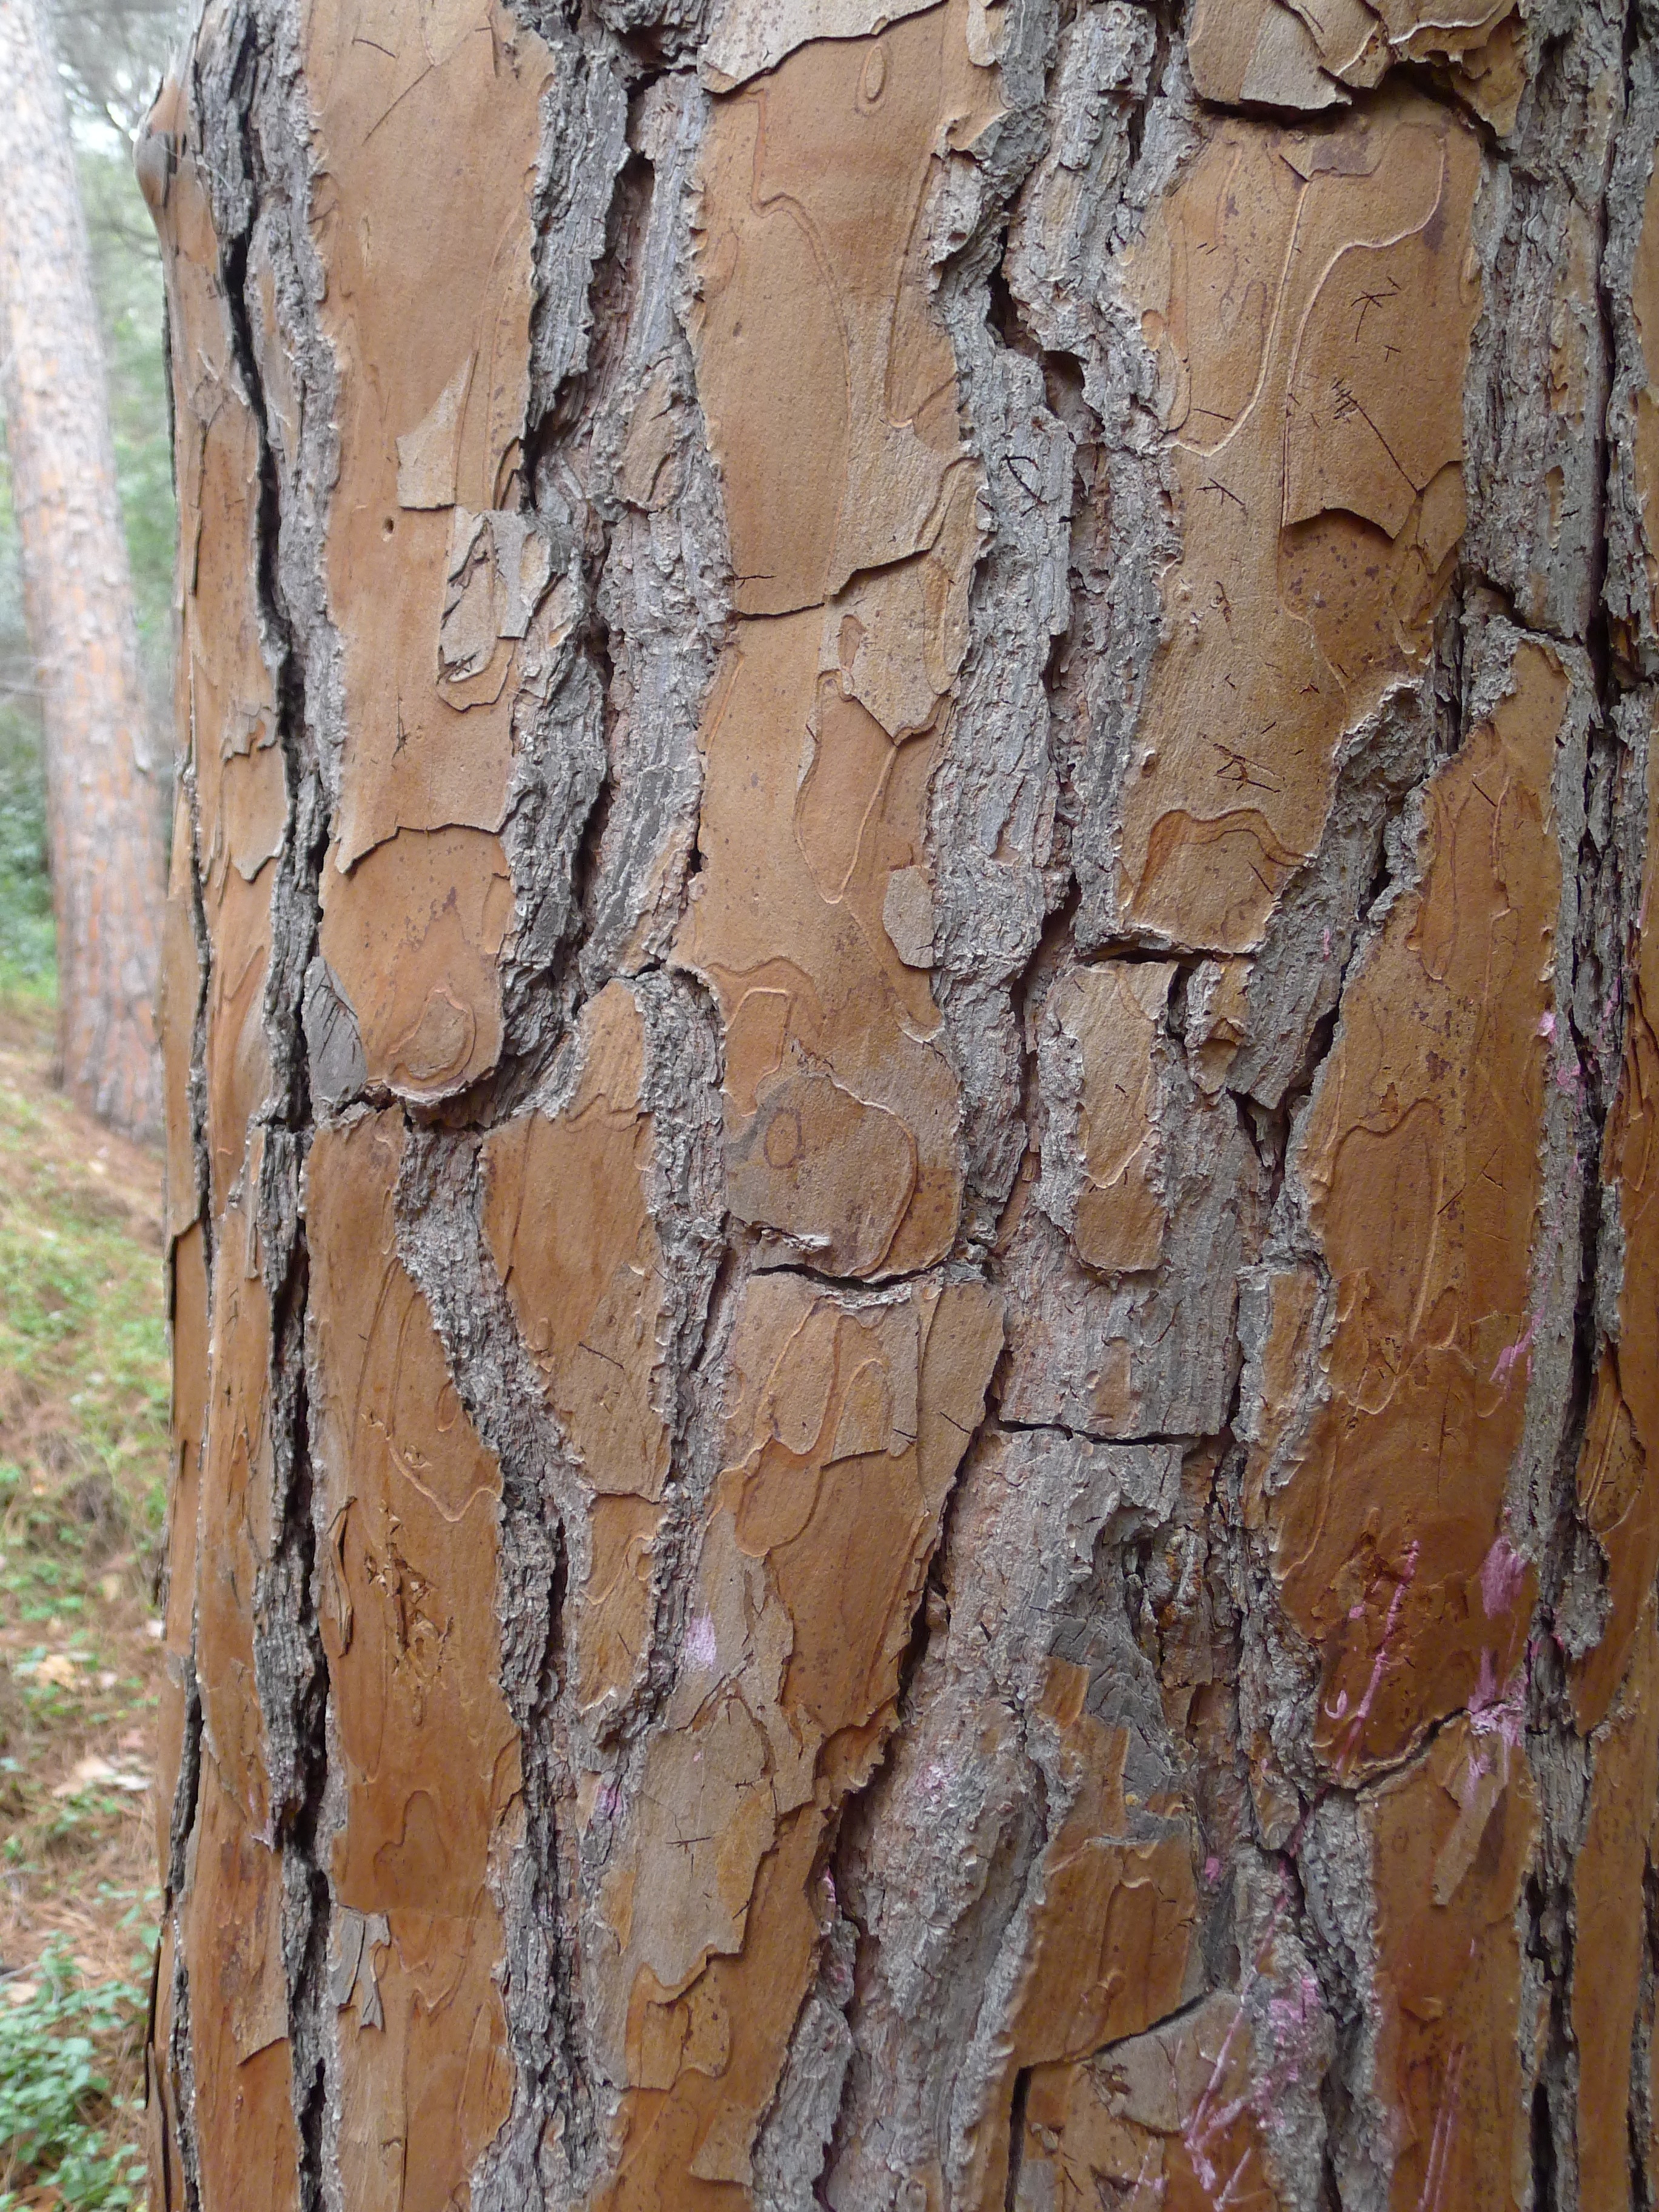
tree, branch, plant, wood, texture, trunk, wall, bark, formation, soil, tribe, geology, ancient history, plant stem, woody plant, land plant